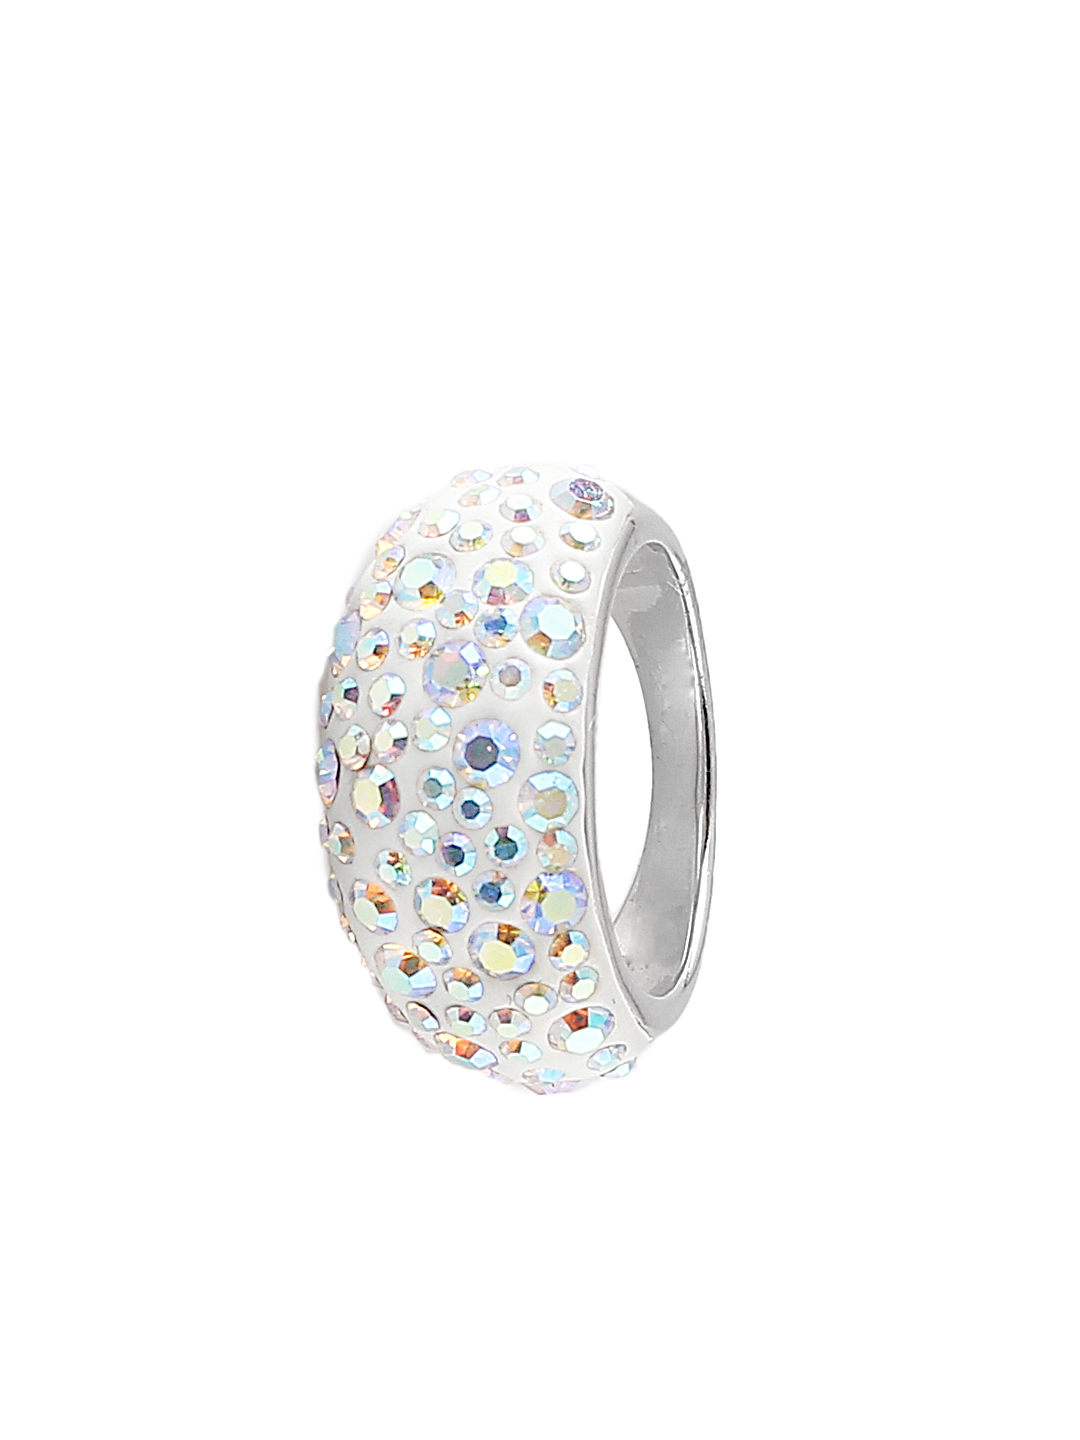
Lucera Silver Ring
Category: Accessories / Jewellery / Ring
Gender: Women
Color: Silver
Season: Summer 2015
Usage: Casual